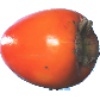
Label: kaki